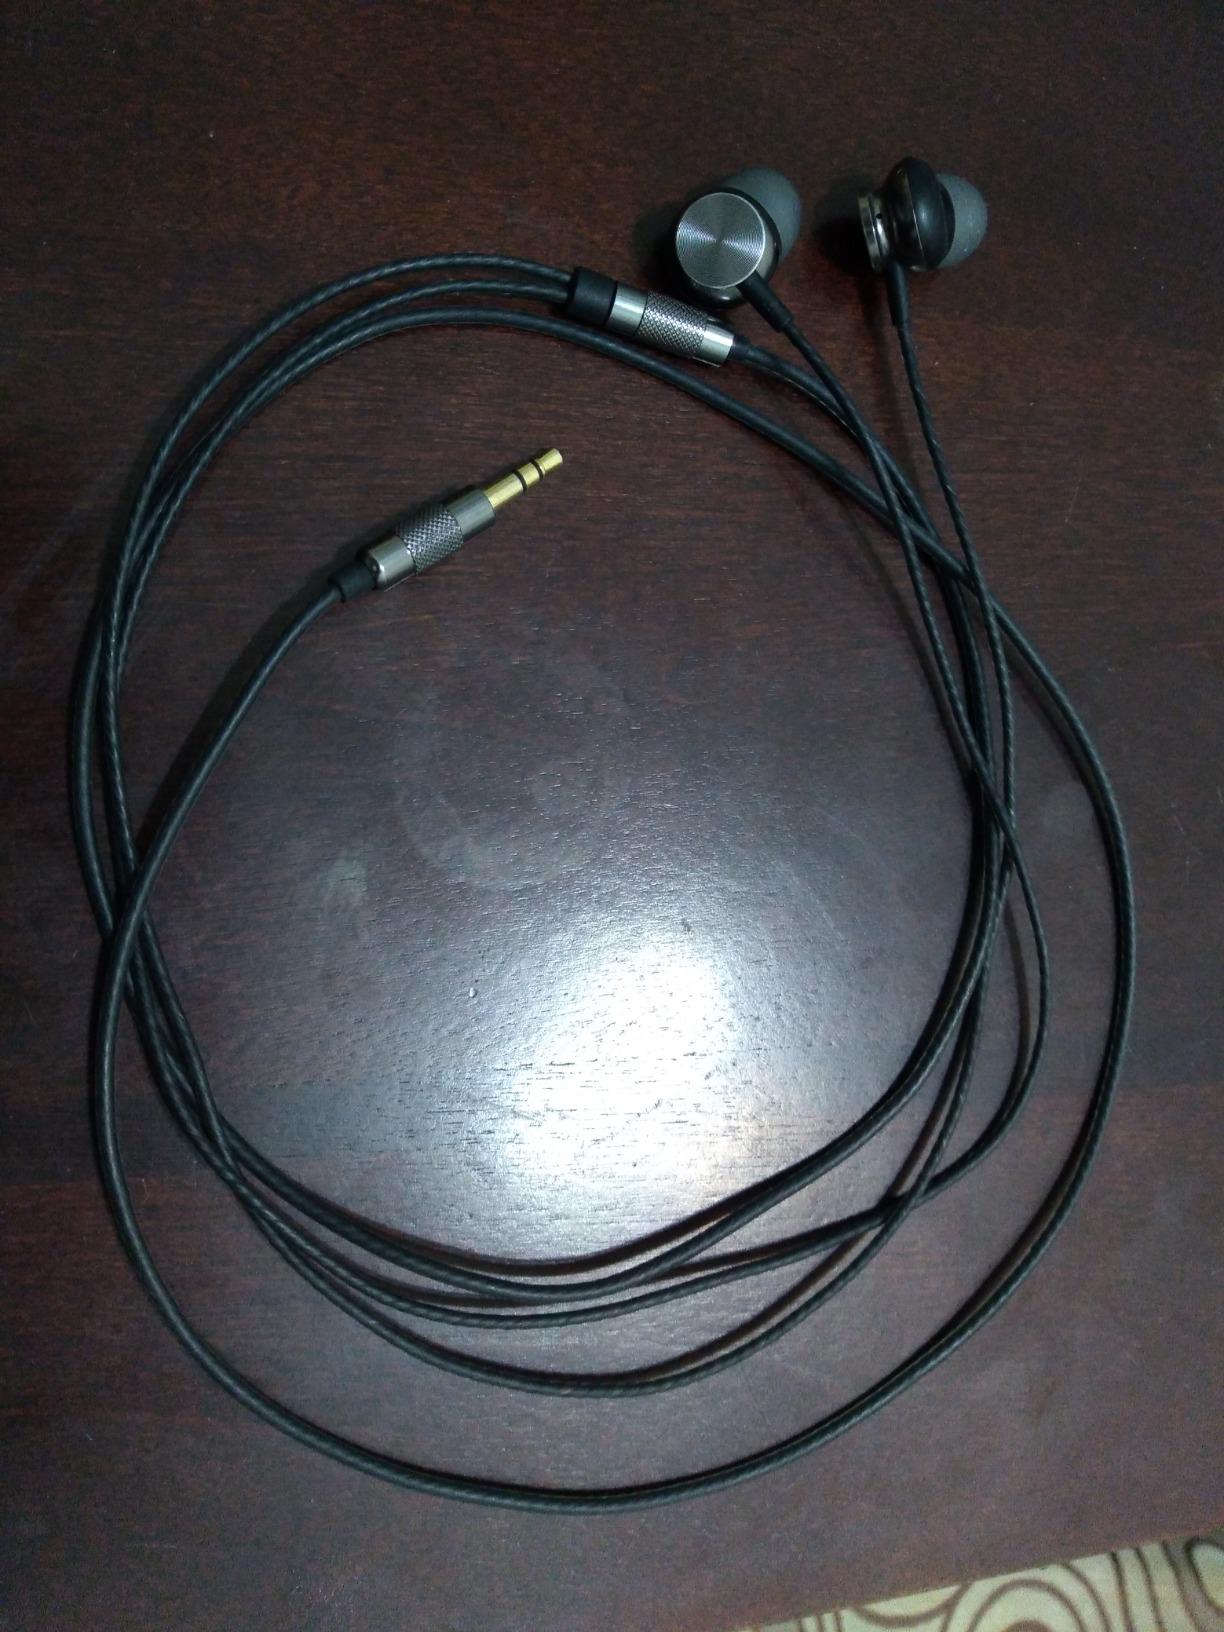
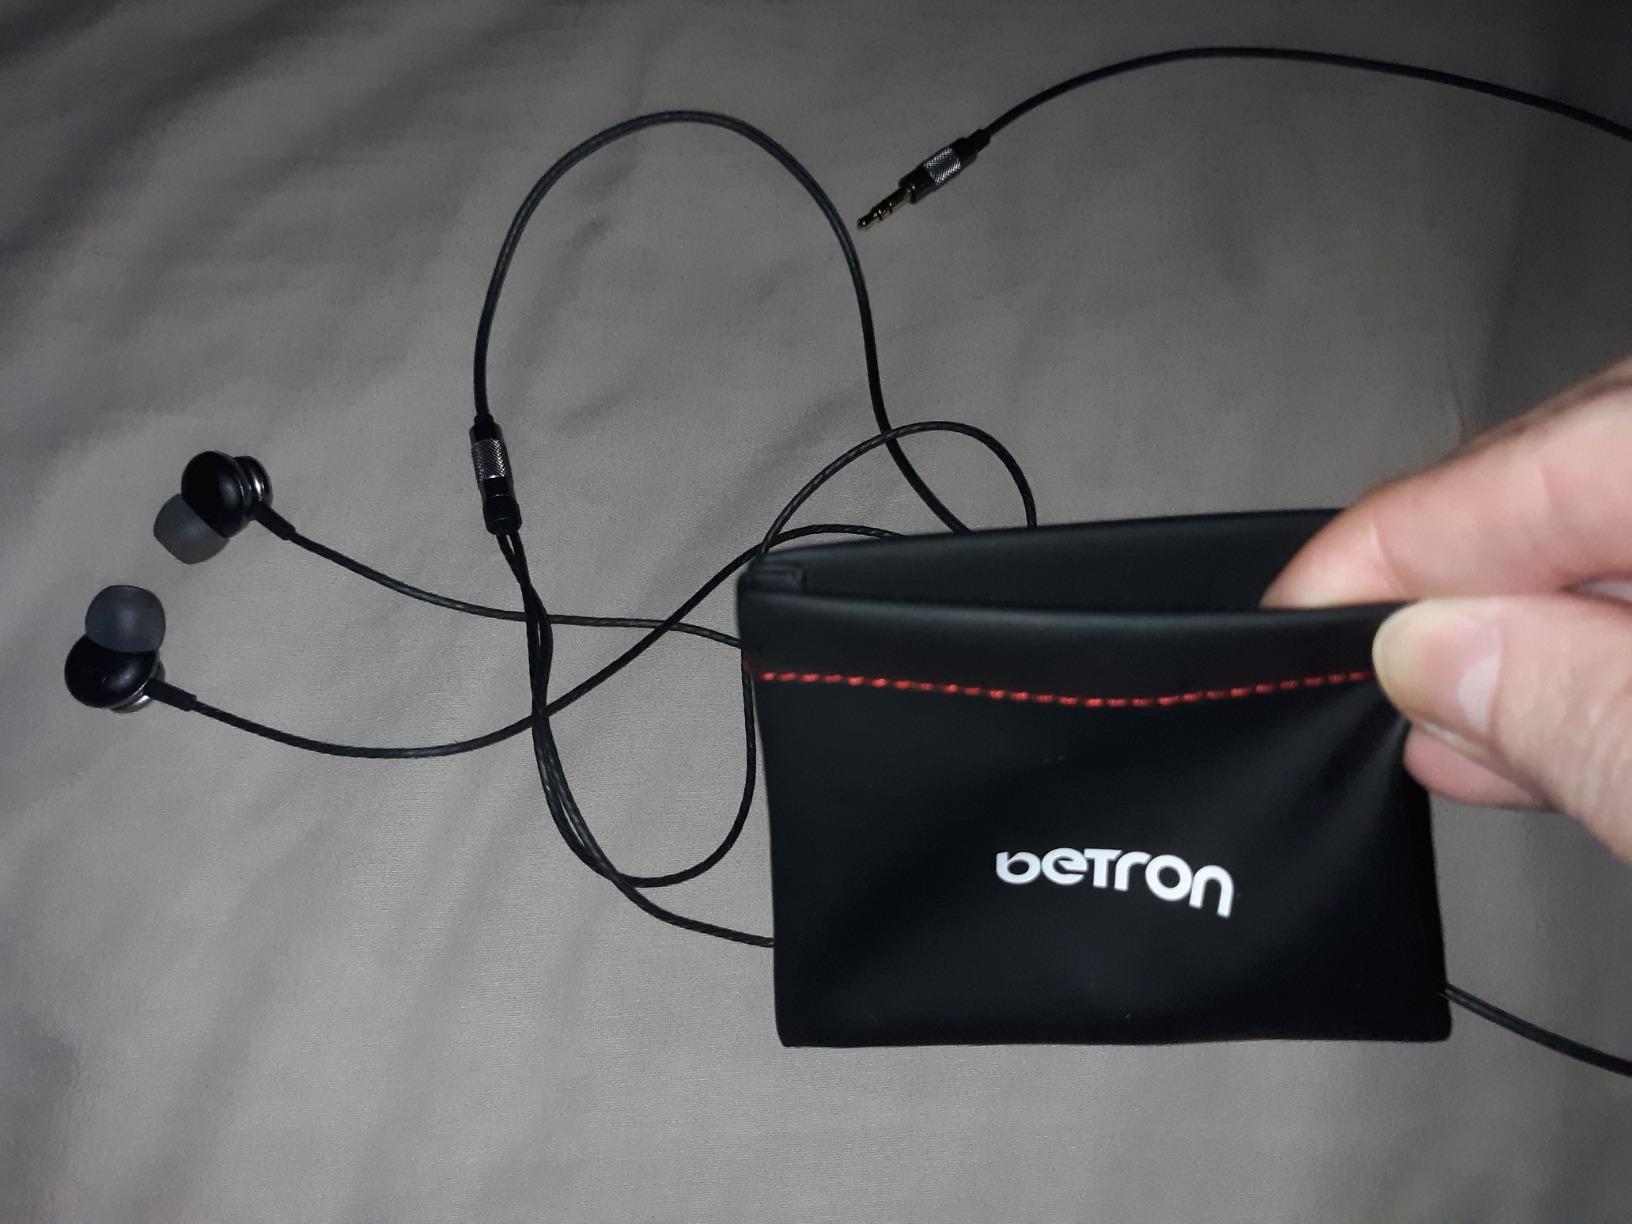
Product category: headphones
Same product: yes